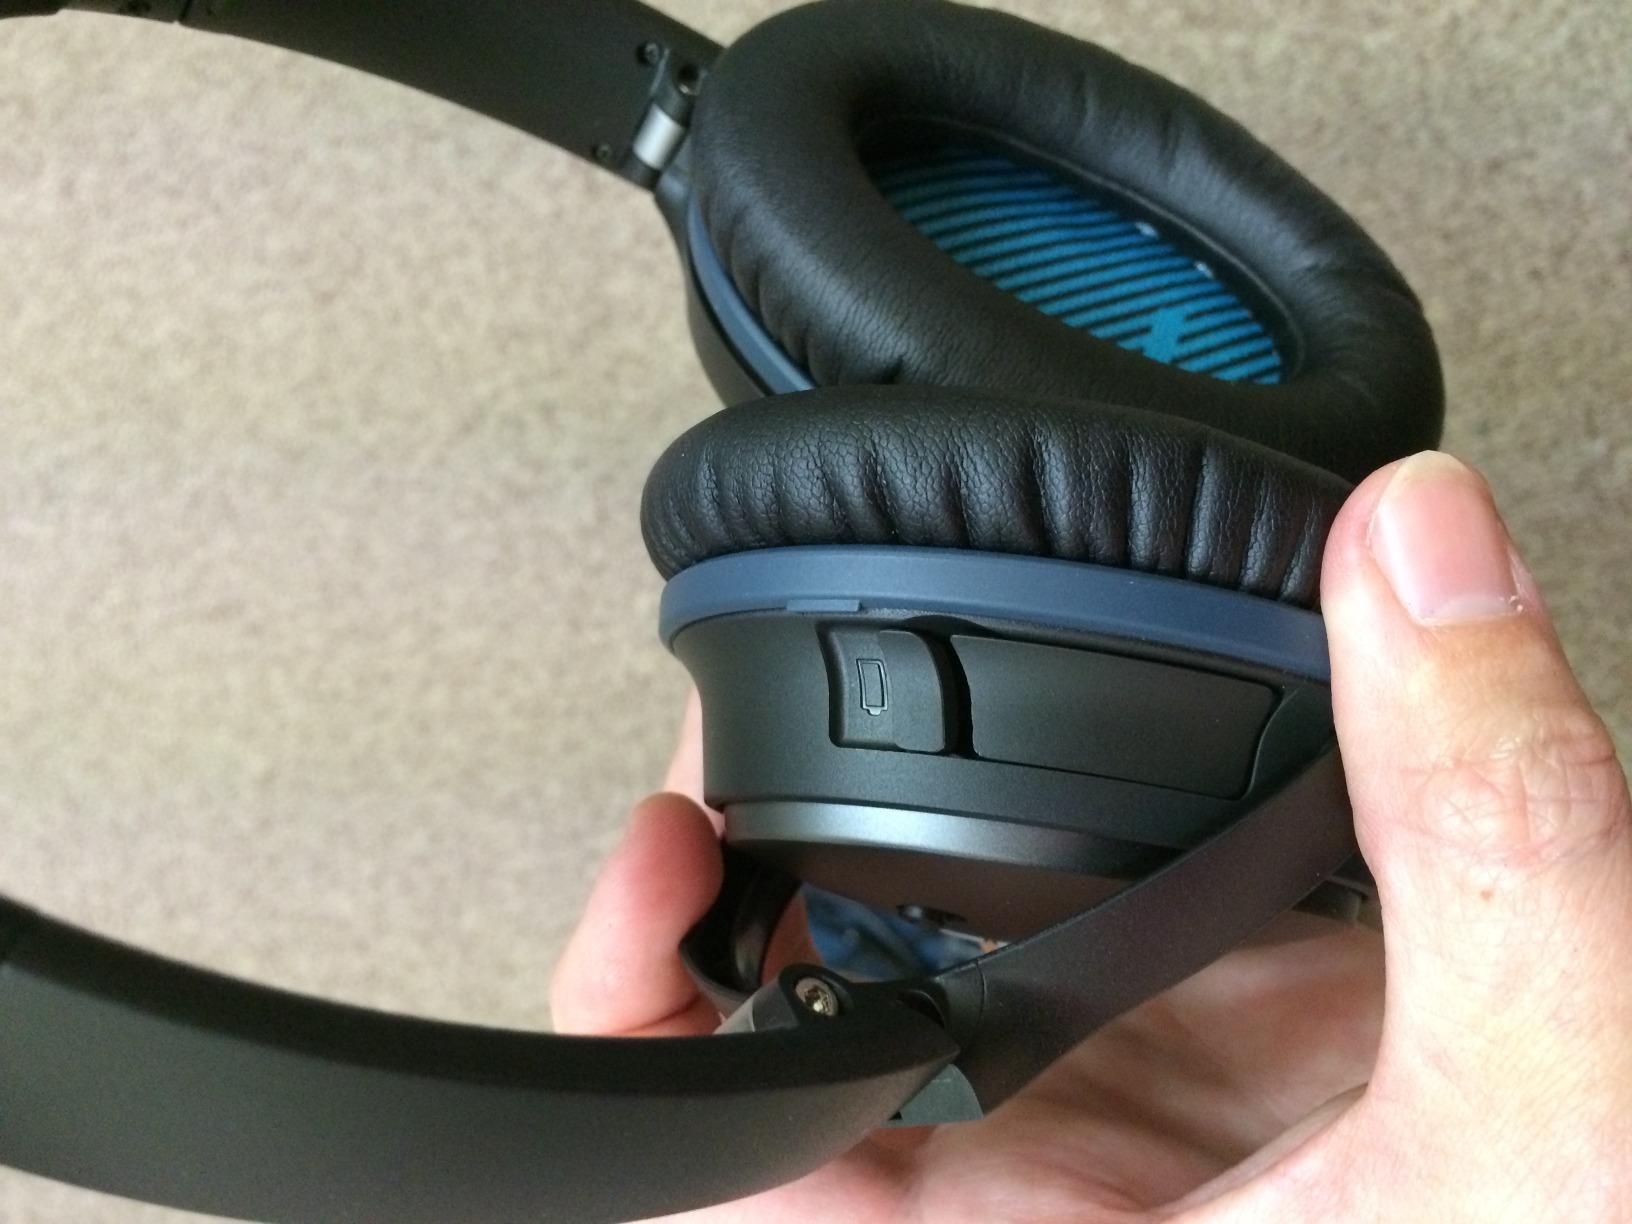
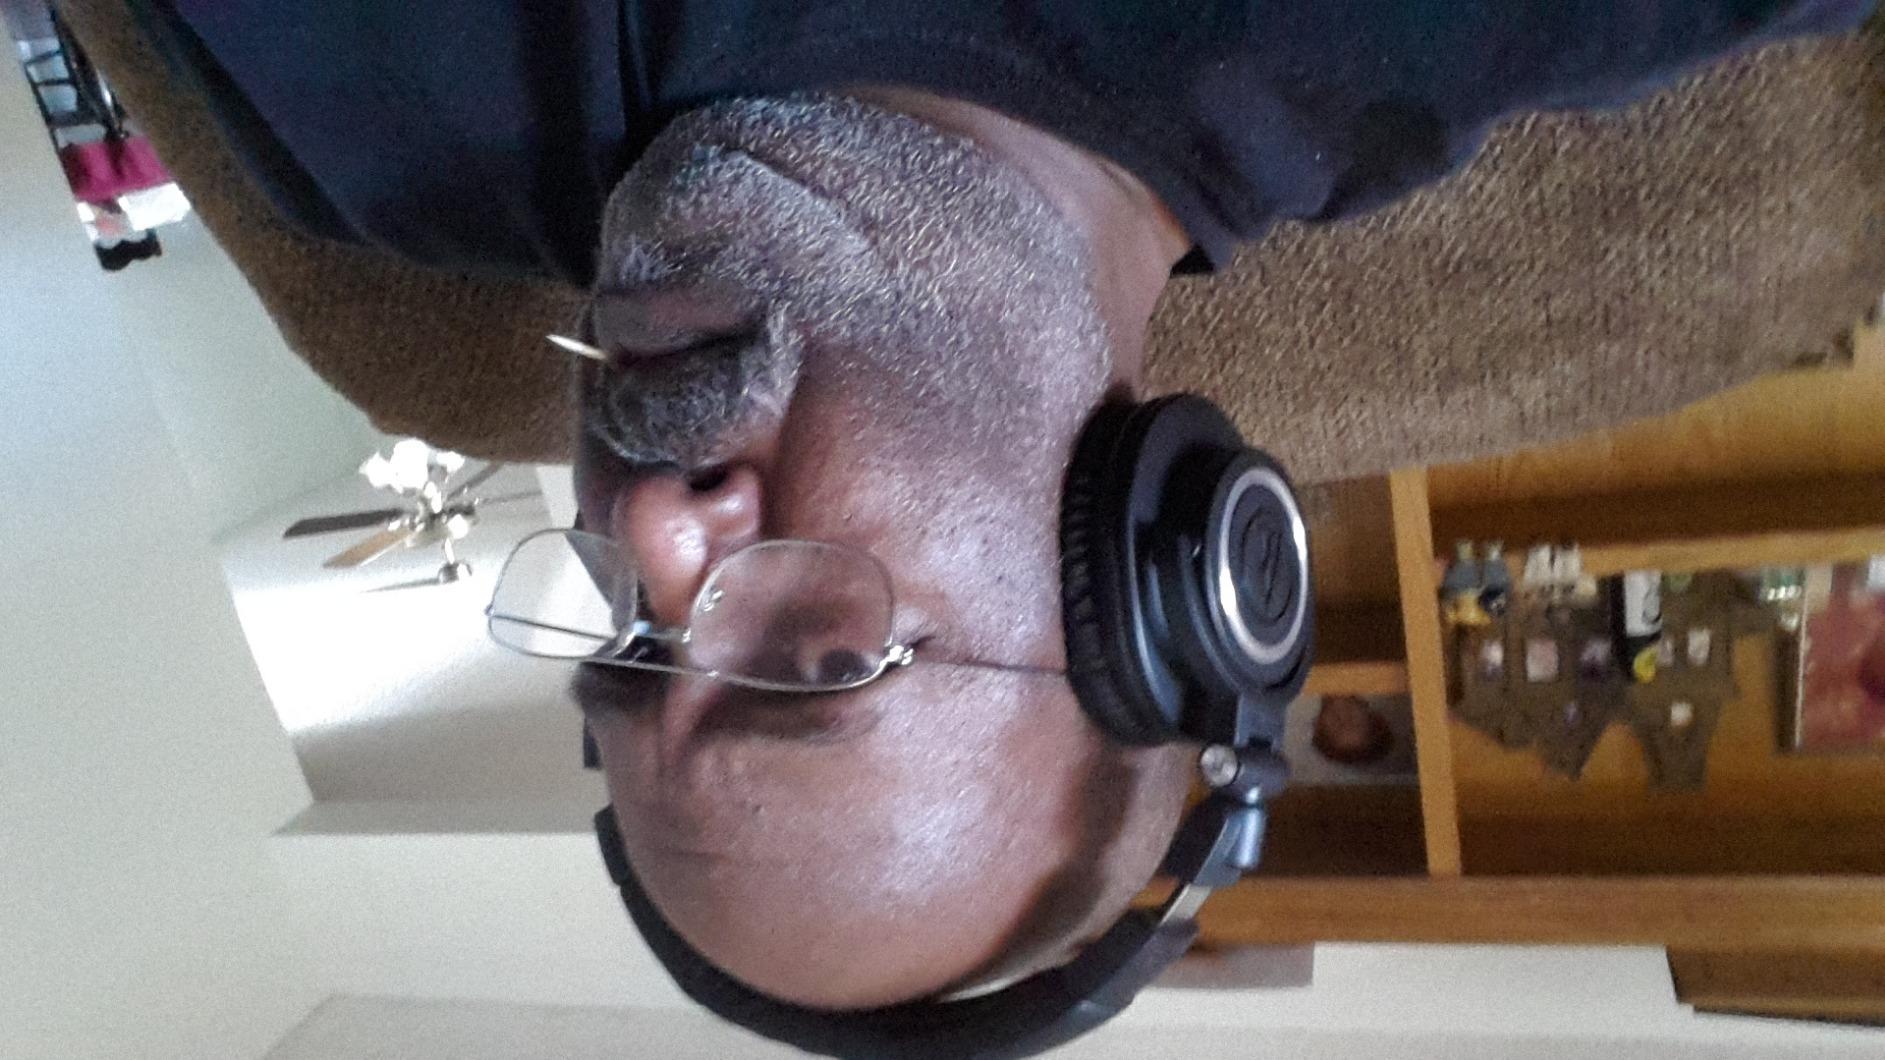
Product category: headphones
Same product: no